Paul Rykens

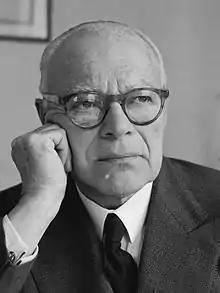
Paul Rykens in 1961

Paul Rykens, also known as Paul Rijkens, (14 September 1888 - 19 April 1965) was a Dutch businessman. He served as the founding chairman of Unilever. He was a founding member of the Bilderberg Group.